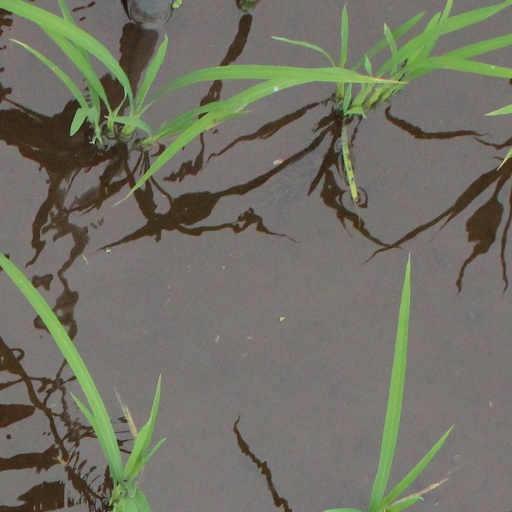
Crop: rice